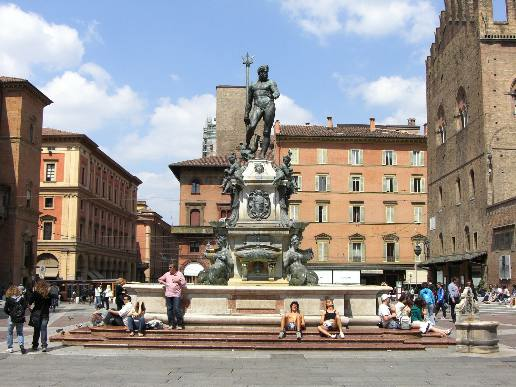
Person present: No